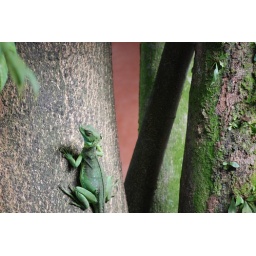
Basilisk on the tree by the dining room at Laguna Lodge